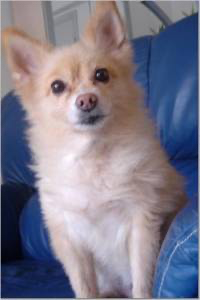
Animal: dog
Breed: pomeranian